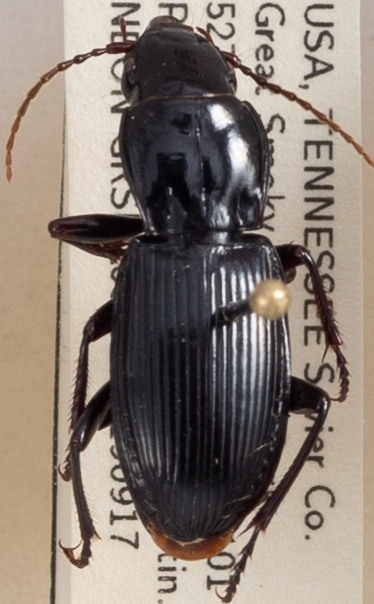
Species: Pterostichus acutipes acutipes
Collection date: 2019-09-17
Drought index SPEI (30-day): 0.17
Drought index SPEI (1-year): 2.09
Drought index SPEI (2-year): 2.09